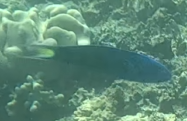
Thalassoma lunare (Moon Wrasse)